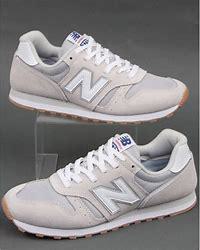
Brand: New
Model: Balance 373